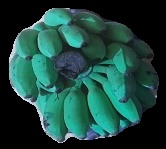
Variety: elakki-bale
Grade: grade3